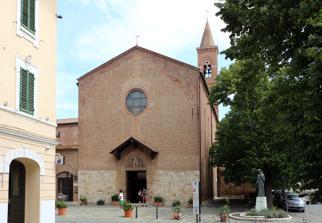
Building: San Francesco, Grosseto
Country: Italy
Year built: 1289
Church in Tuscany, Italy San Francesco Church of Saint Francis Chiesa di San Francesco ( Italian ) 42°45′43″N 11°06′52″E / 42.76203°N 11.11439°E / 42.76203; 11.11439 Location Grosseto , Tuscany Country Italy Denomination Roman Catholic Tradition Latin Rite History Status Parish church Convent Architecture Architectural type Church Completed 1289 Administration Diocese Diocese of Grosseto San Francesco is a medieval, Gothic style, Roman Catholic church in the comune of Grosseto , Tuscany , Italy . History The church of San Francesco was originally attached to the Benedictine Order and dedicated to San Fortunato. But it was subsequently consigned to the Order of St Francis of Assisi . Rebuilt in 1231, it was consecrated in 1289. The portal has a rose window depicting the Madonna and child and saints , restored in 1927, along with bell tower, by the artist-architect Giuseppe Casucci. Other than an inferior additions of travertine marble, the church was constructed of brick.  The interior has a large painted crucifix (c. 1289) attributed to Duccio di Boninsegna . The adjacent cloister also preserves the remains of some 13th century frescoes. The chapel on right is dedicated to St Anthony of Padua, and was decorated with Baroque frescoes (1651-1680) by Francesco Nasini and his brother Antonio . The church faces the small Chiesa dei Bigi , formerly part of a Clarissan convent. References